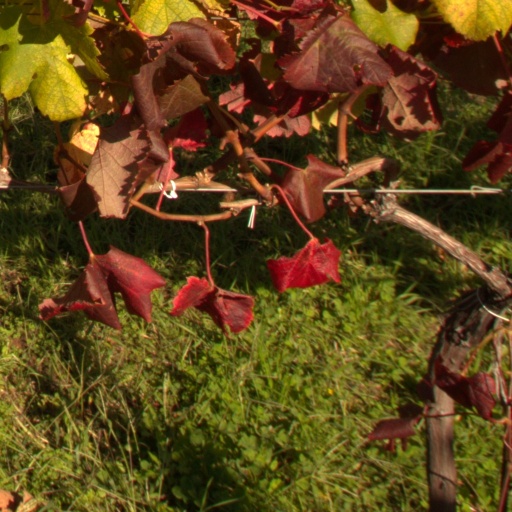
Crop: grape